Culture of Basilan

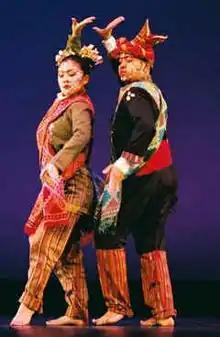
Filipino American dancers performing wedding dance of a Yakan couple in traditional costume.

The island is the homeland of the Yakans, a Filipino ethnic group or ethnolinguistic group widely regarded as having been descended from Orang Dampuans (Orang Dyaks, Tagihamas) of the Kingdom of Champa and eastern Indonesia, and recognized for their colorful costume.